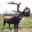
Label: deer